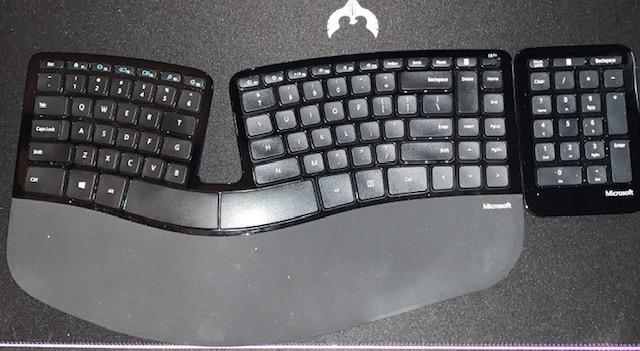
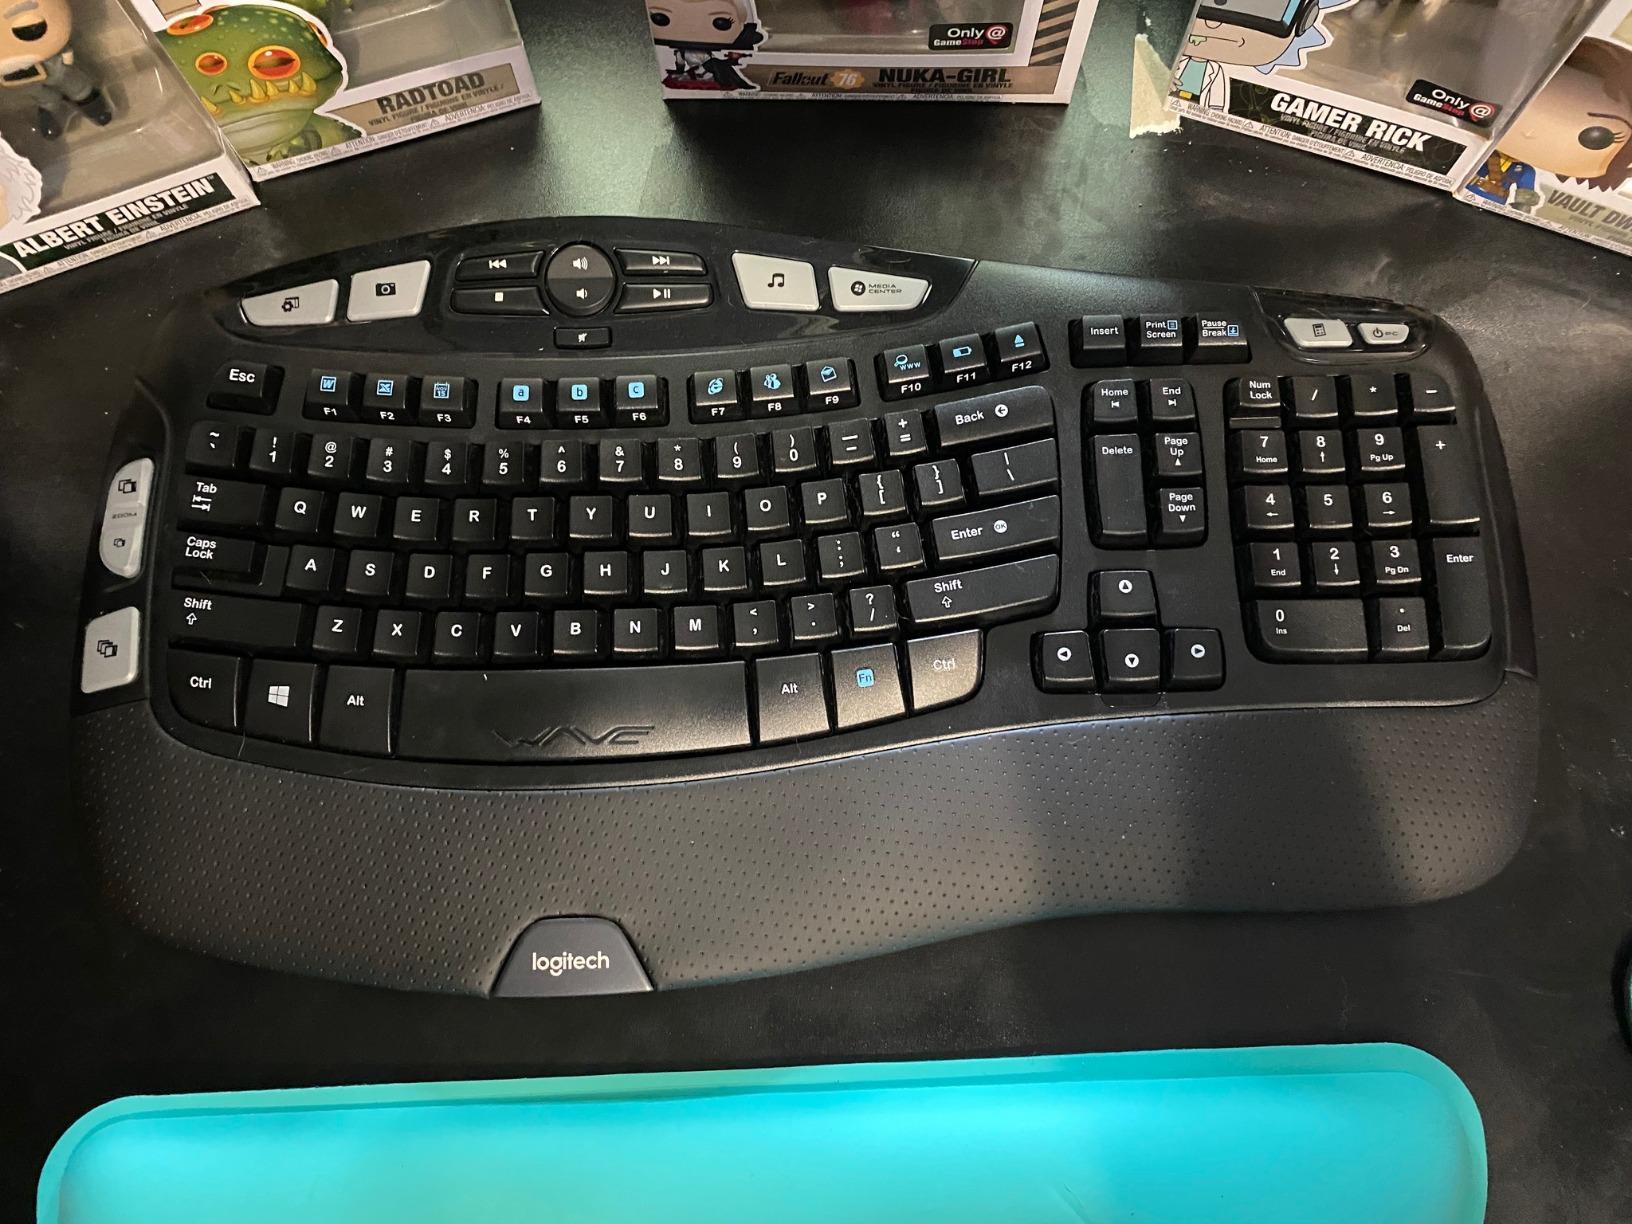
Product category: keyboard
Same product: no